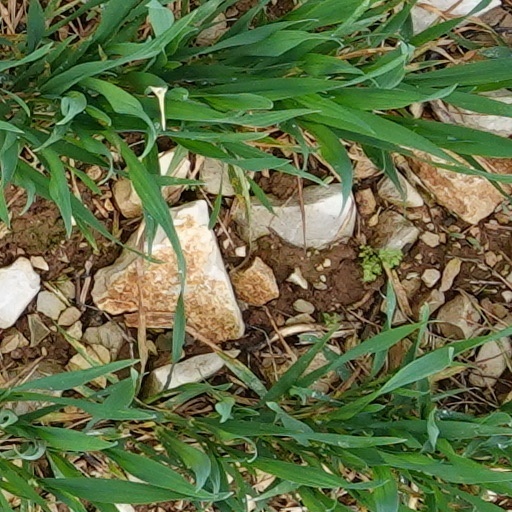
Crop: wheat